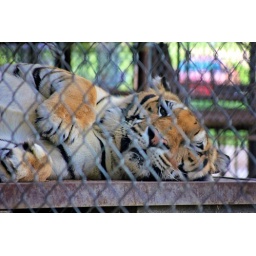
One of the tigers at In-Sync Exotics in Wylie, Texas, sleeping on a platform in his enclosure.